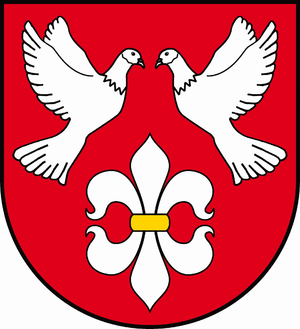
Świercze est un village polonais de la gmina de Świercze dans la powiat de Pułtusk de la voïvodie de Mazovie dans le centre-est de la Pologne.
Świercze est une gmina rurale de la powiat de Pułtusk, dans la Voïvodie de Mazovie, dans le centre-est de la Pologne.
La voïvodie de Ciechanów était une unité de division administrative et un gouvernement local de Pologne entre 1975 et 1998.